Kyokushūhō Kōki

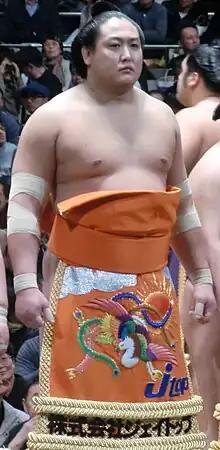
Kyokushūhō in 2012

is a former Mongolian professional sumo wrestler from Ulan-Bator. Making his professional debut in 2007, he reached the top "makuuchi" division for the first time in 2012. His highest rank was "maegashira" 4, achieved in January 2016. He had one "juryō" division "yūshō", or tournament championship. He was a member of the Tomozuna stable, and retired in 2022.